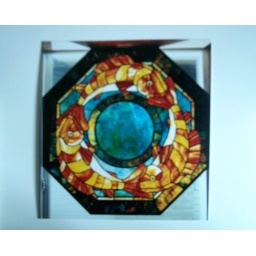
Stained glass window by Brandon Wells. Photo of photo.